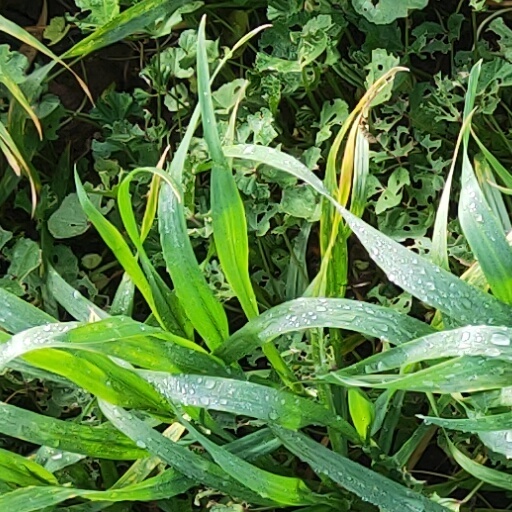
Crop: wheat